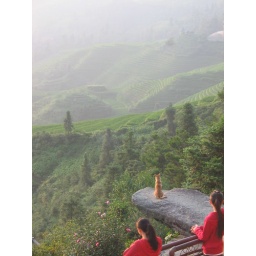
2 girls in red and 1 thinking dog